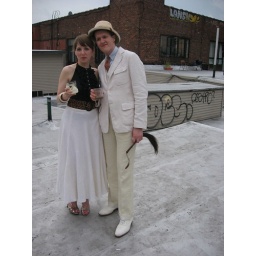
all that white linen near the huge vats of chicken tikka masala made me a little worried.